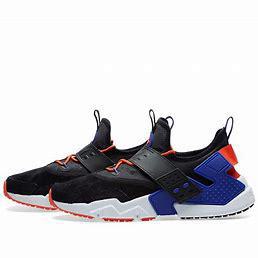
Brand: Nike
Model: Air Huarache Drift